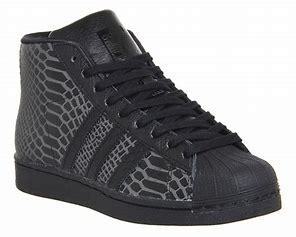
Brand: Adidas
Model: Pro Model